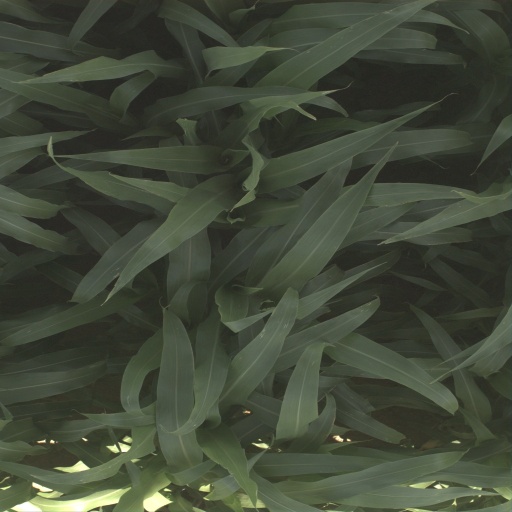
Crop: sorghum